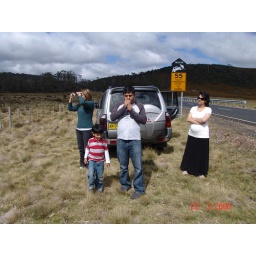
oN OUR WAY TO CRADLE MOUTAIN...look at the wildlife sign in the background...kangaroo with a car